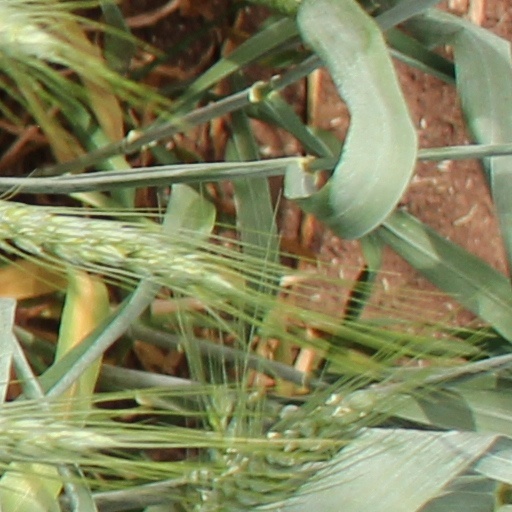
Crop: wheat